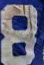
Number: 8